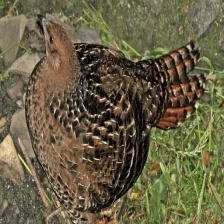
Species: MIKADO  PHEASANT
Scientific name: SYRMATICUS MIKADO